Blue Mountain Peak

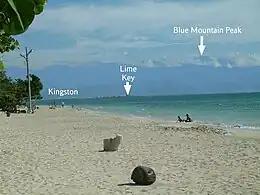
Panoramic view from Hellshire Beach with the Blue Mountain Peak in the distance

Blue Mountain Peak is the highest mountain in Jamaica and one of the highest peaks in the Caribbean at , and the highest one outside of Hispaniola. It is the home of Blue Mountain coffee. It is located on the border of the Portland and Saint Thomas parishes of Jamaica.